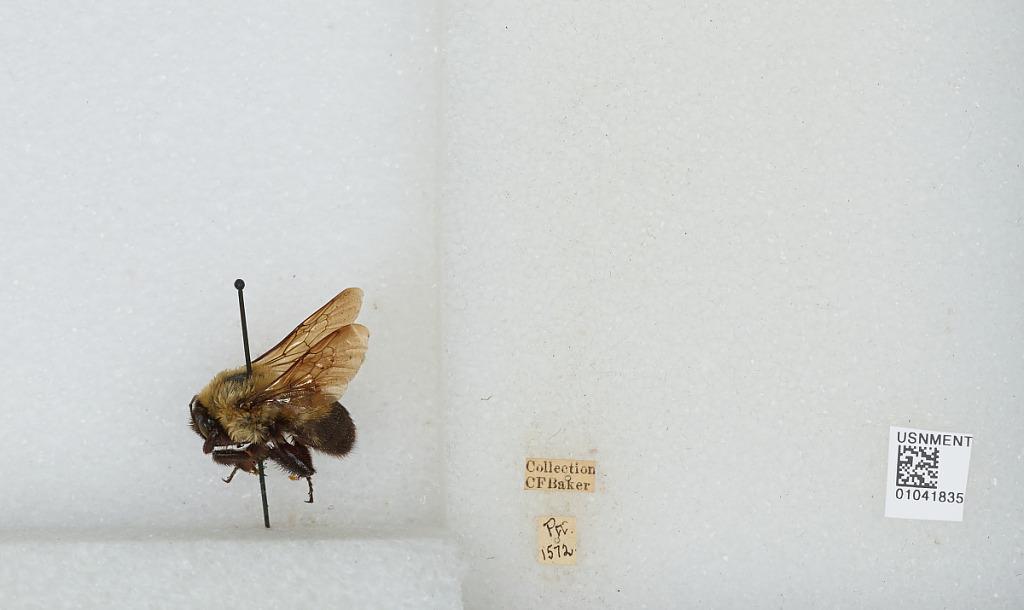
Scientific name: Bombus sp.
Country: United States
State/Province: Pennsylvania